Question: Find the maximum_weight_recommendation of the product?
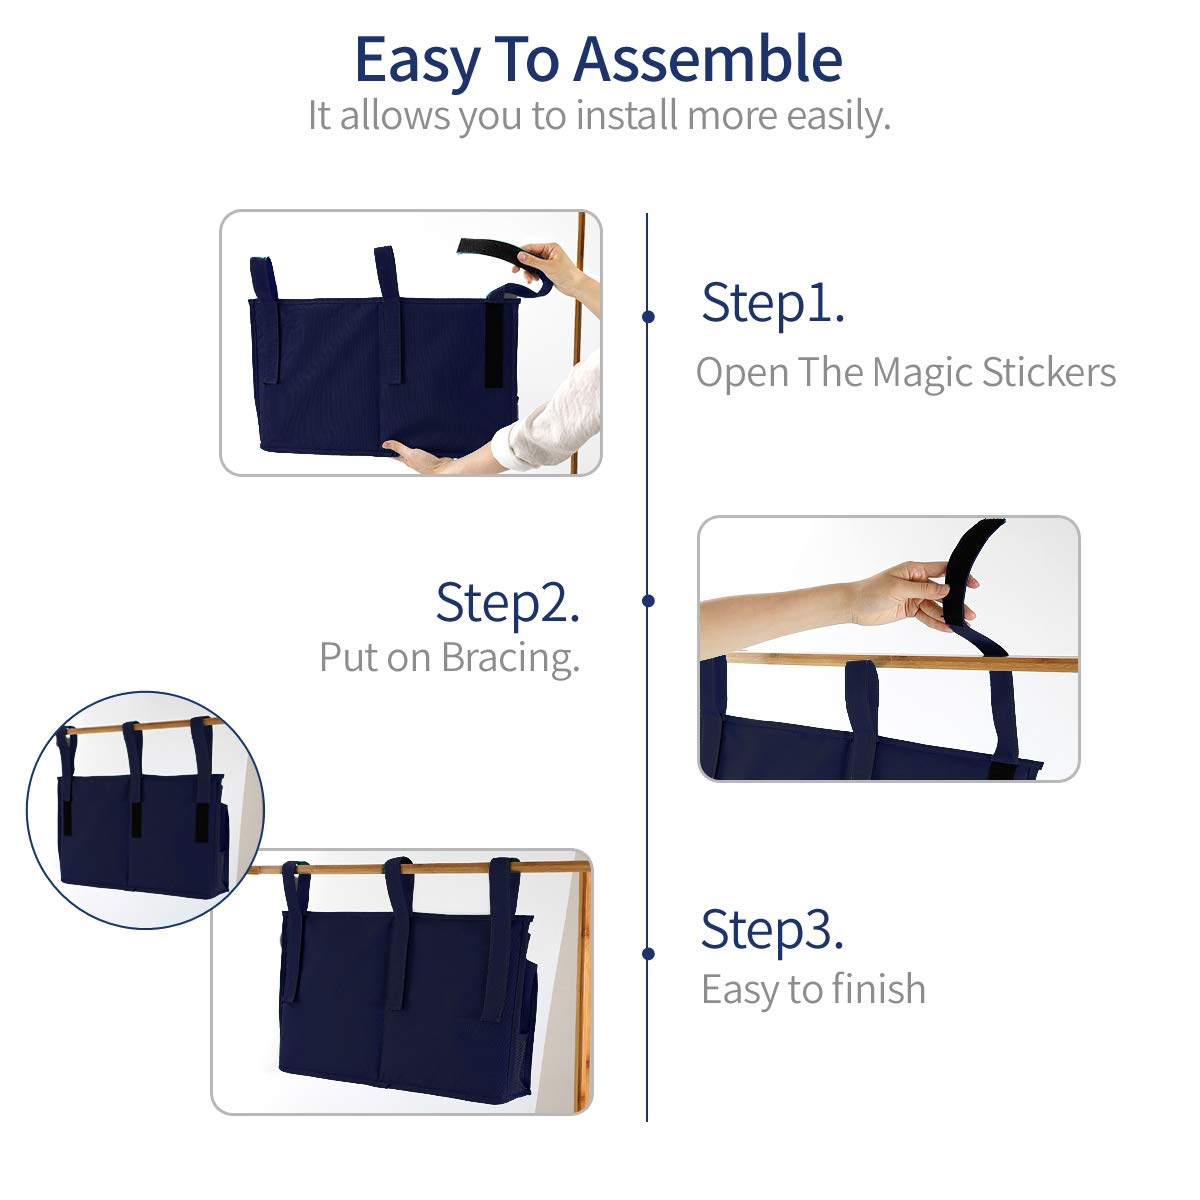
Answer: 3.0 ton